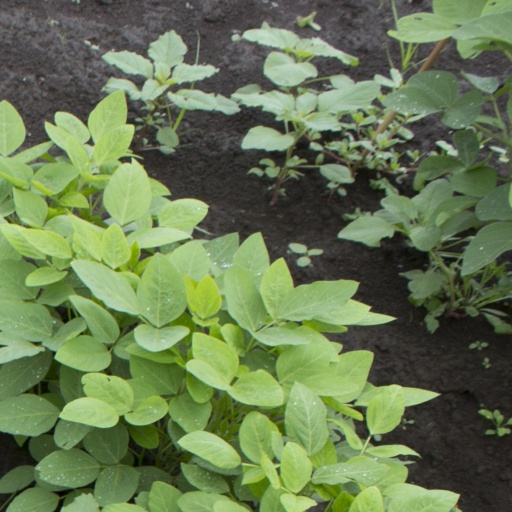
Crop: soybean